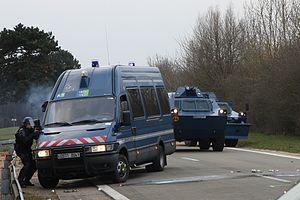
Le Groupement blindé de gendarmerie mobile, est implanté à Versailles-Satory. Depuis le 1ᵉʳ janvier 2020, il est commandé par un général de brigade.
La Région de Gendarmerie d'Île-de-France est une entité militaire responsable de l'ensemble des unités de la Gendarmerie nationale basée dans la région francilienne.